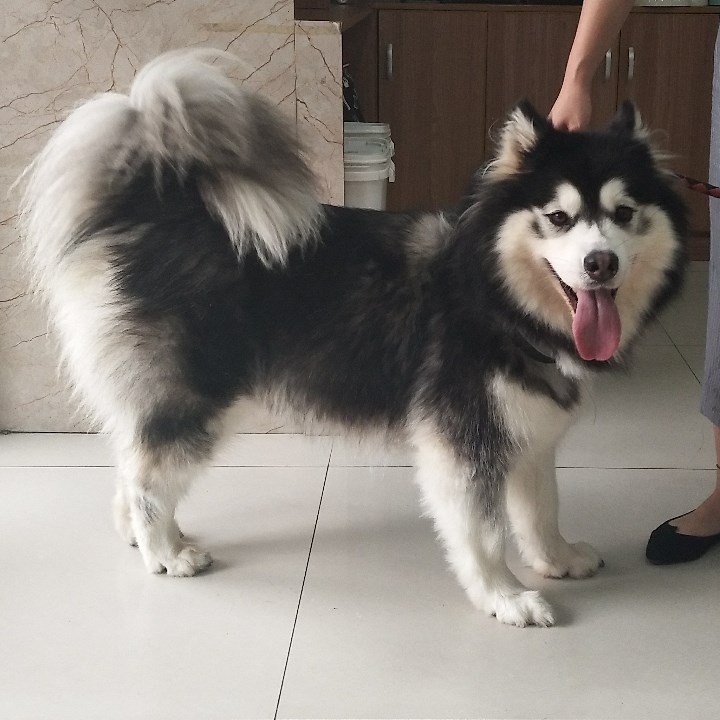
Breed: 1324-n000004-malamute